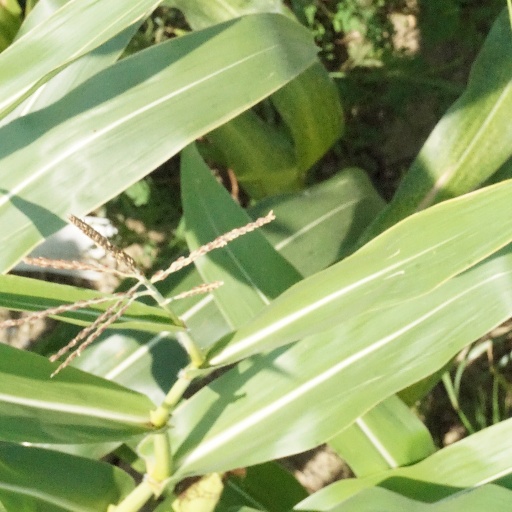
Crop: maize; corn